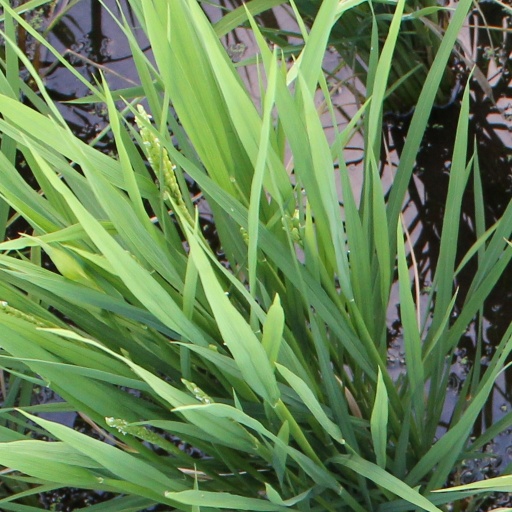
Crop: rice